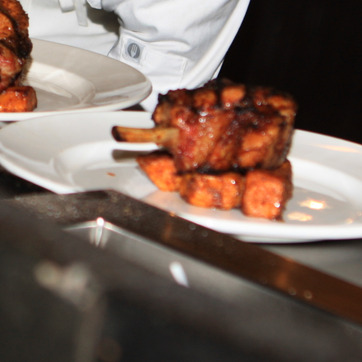
Material: food